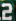
Number: 2